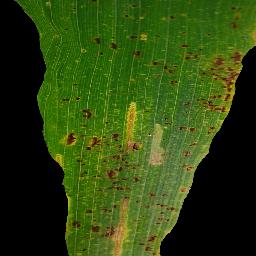
Label: Corn_(Maize)___Common_Rust